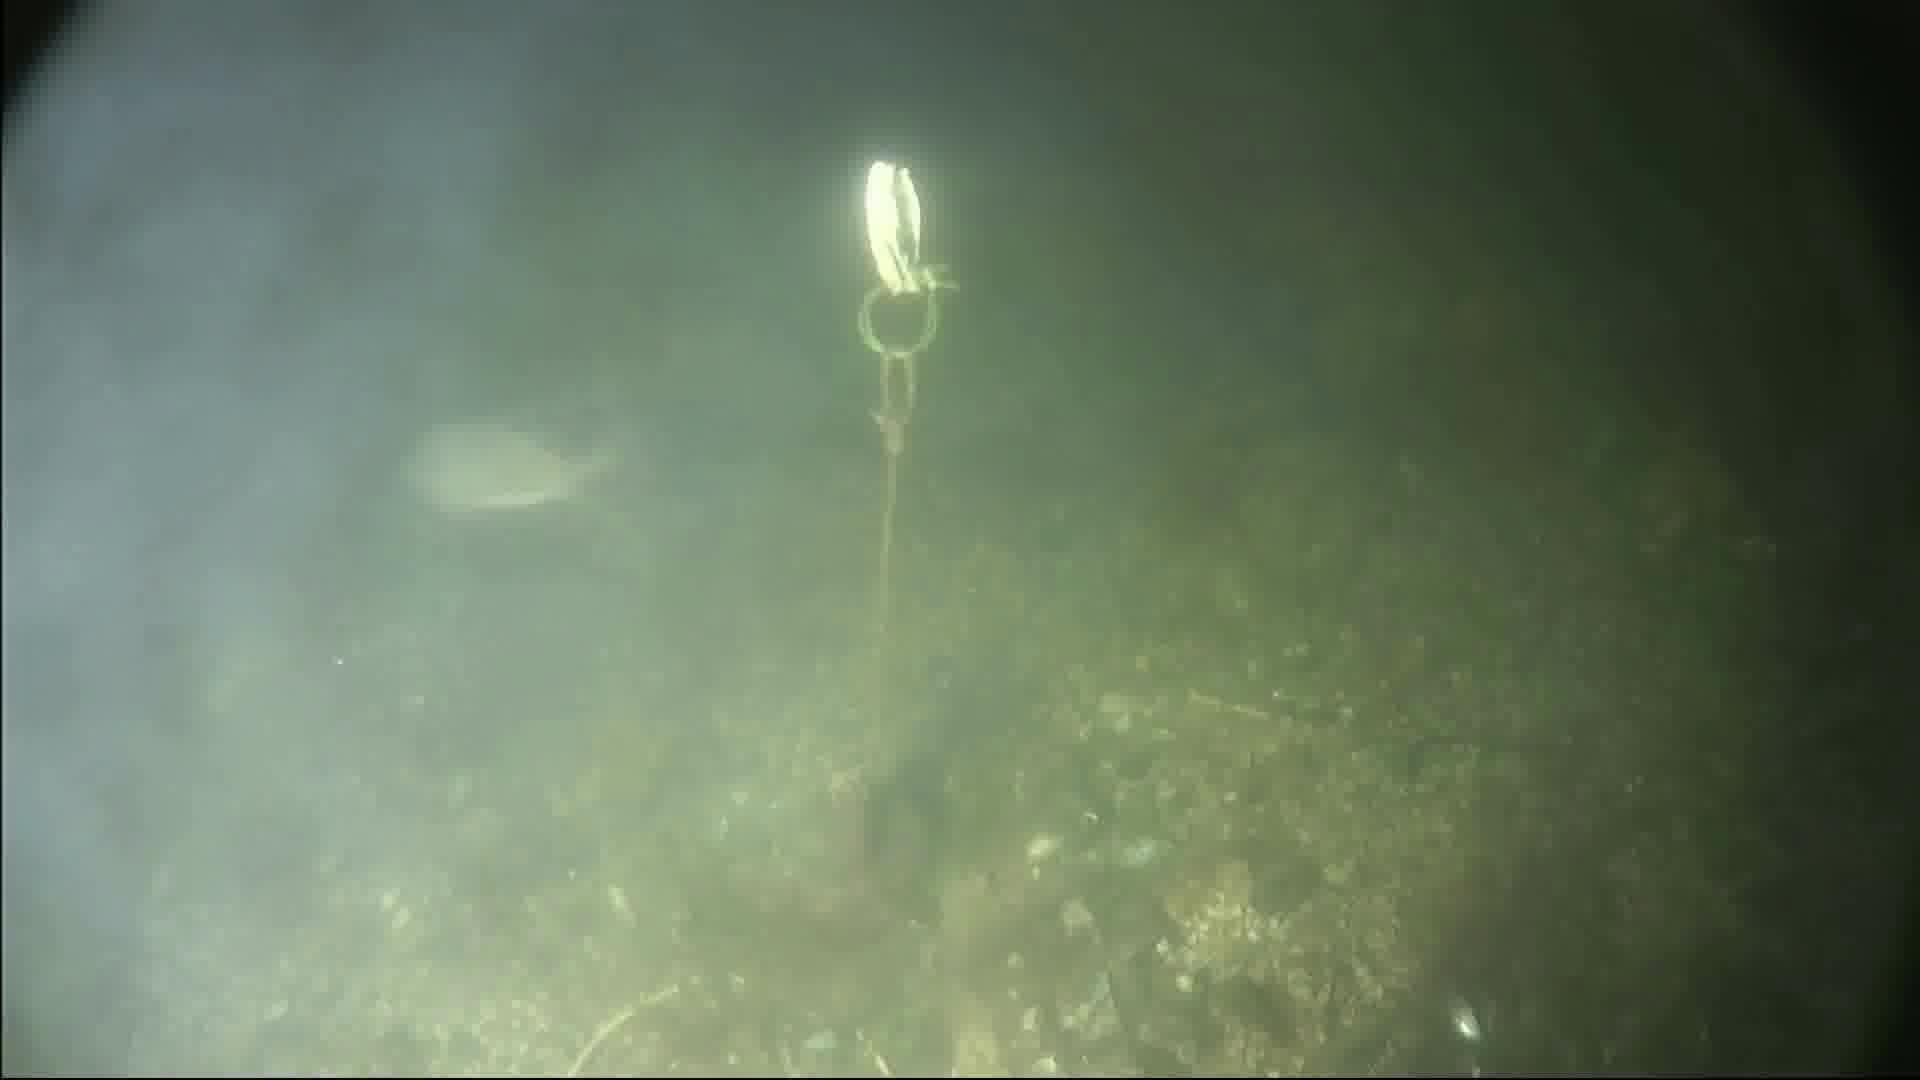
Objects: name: fish
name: crab